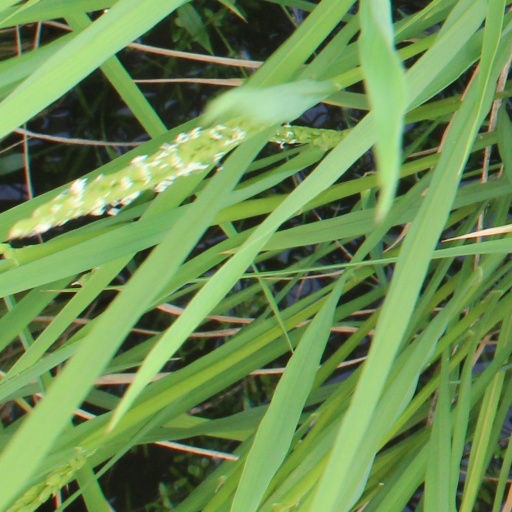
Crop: rice